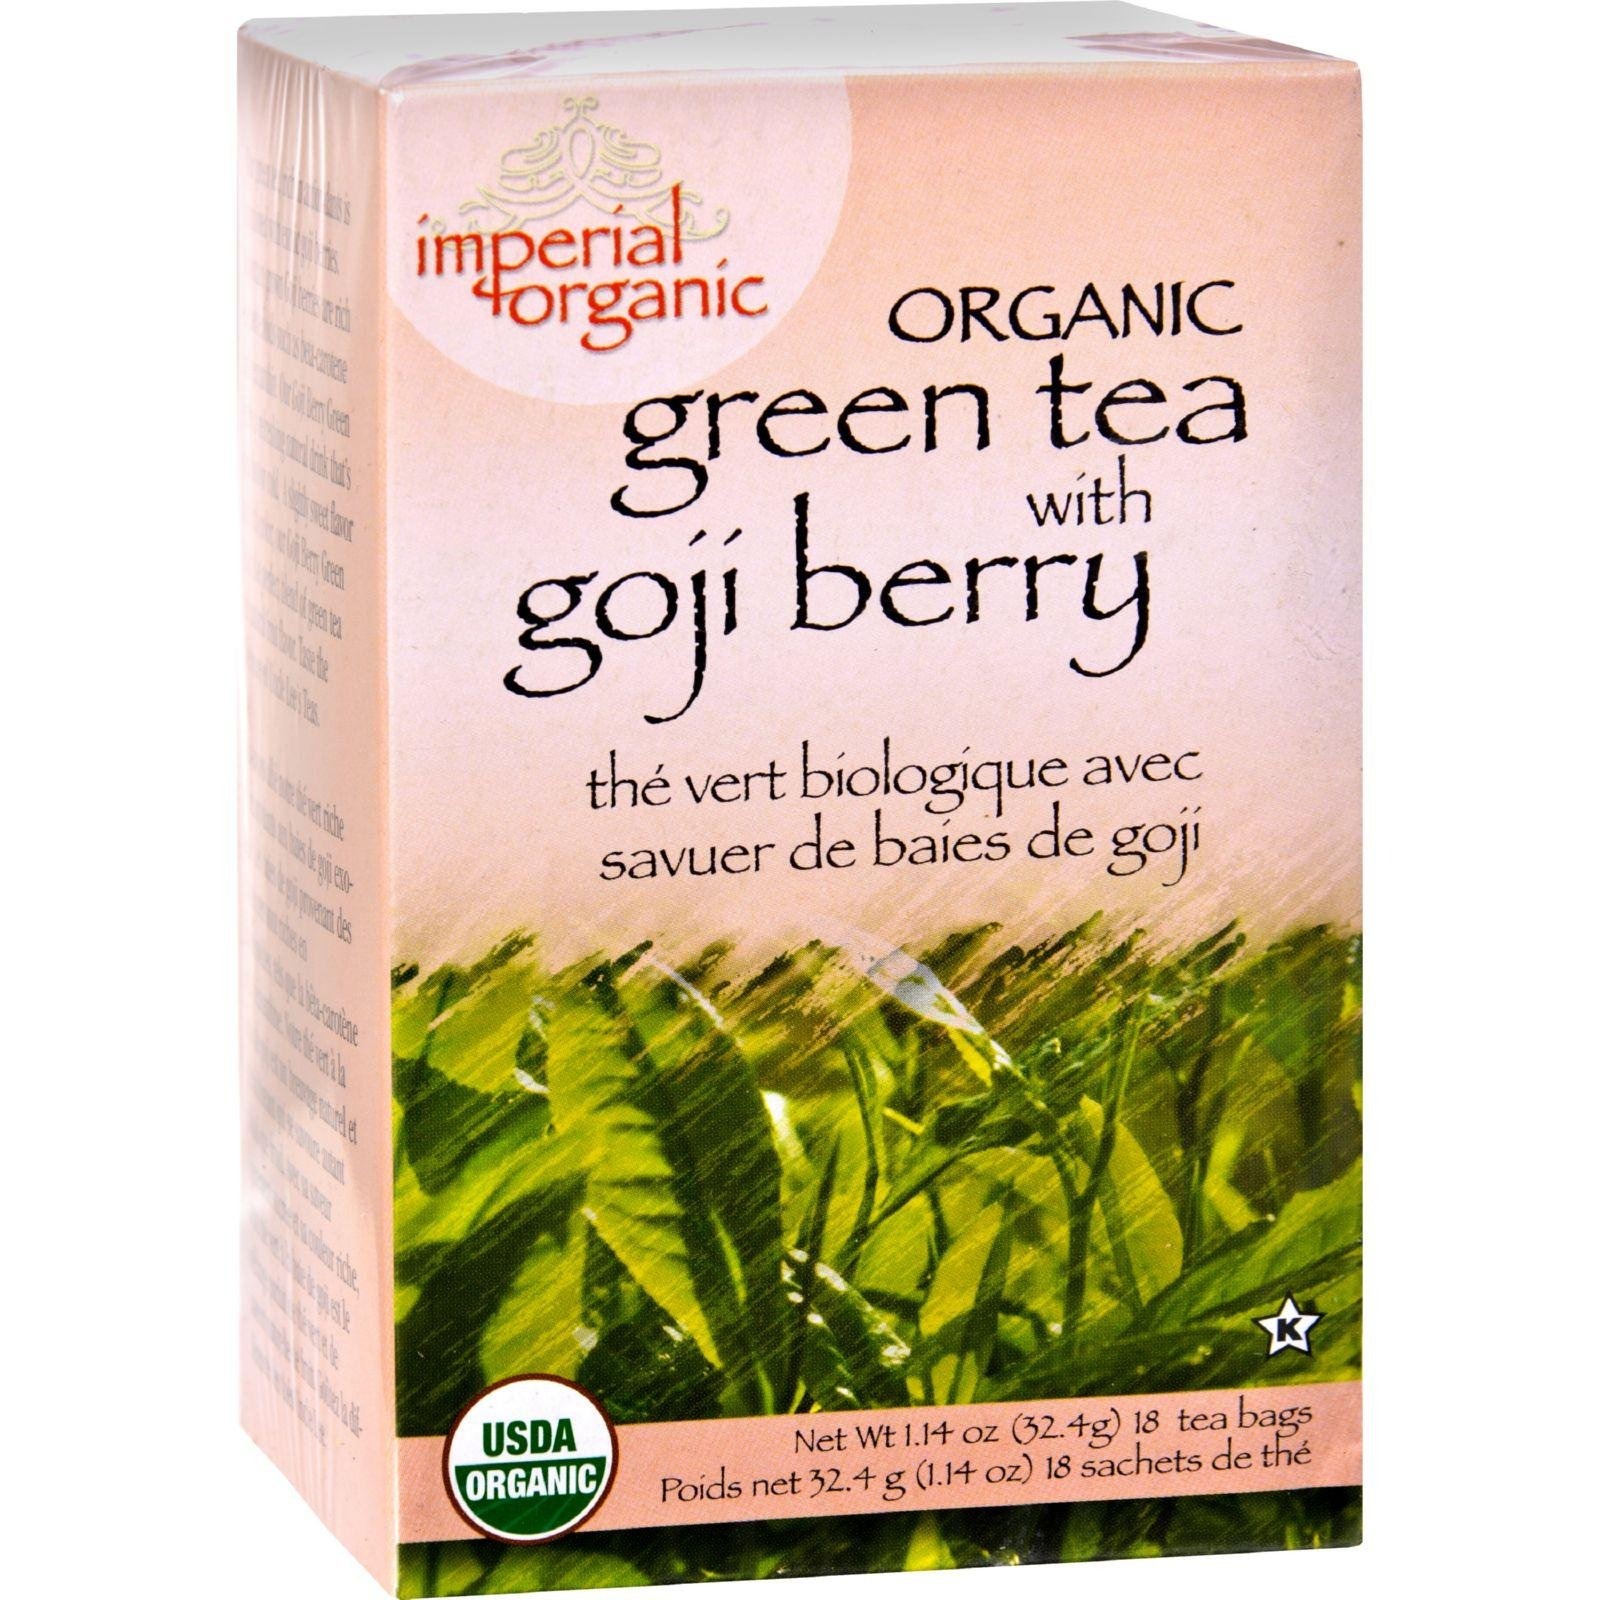
Item Name: Uncle Lee'S Tea Tea Og2 Imp Grn Goji Bry 18 Bag8
Value: 144.0
Unit: Count

Price: 8.64